Jack Parsons

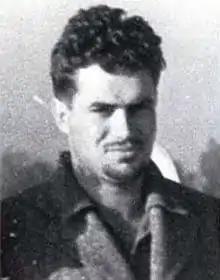
Parsons in 1941

John Whiteside Parsons (born Marvel Whiteside Parsons; October 2, 1914 – June 17, 1952) was an American rocket engineer, chemist, and Thelemite occultist. Parsons was one of the principal founders of both the Jet Propulsion Laboratory (JPL) and Aerojet. He invented the first rocket engine to use a castable, composite rocket propellant, and pioneered the advancement of both liquid-fuel and solid-fuel rockets.